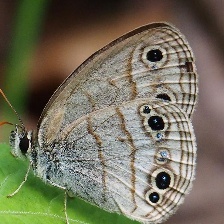
Species: WOOD SATYR
Butterfly family (ImageNet category): ringlet